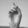
ASL letter: D